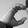
ASL letter: C